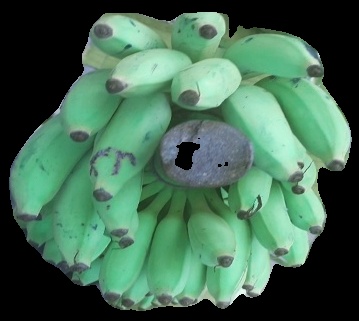
Variety: elakki-bale
Grade: grade2